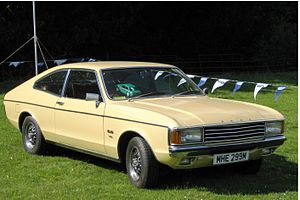
Ford Granada (Europa) / Granada Mark I (1972-77)
Ford Granada Mark I i coupé-udgaven
Ford Granada var modelbetegnelsen for en europæisk Ford-model i den høje mellemklasse. Den fandtes i fire karrosseriversioner: 2- og 4-dørs sedan, 2-dørs coupé og 5-dørs stationcar. Modellen fandtes i tre generationer benævnt Mark I, Mark II og Mark III, hvoraf sidstnævnte dog kun var på markedet på de britiske øer, mens den i resten af Europa gik under navnet Ford Scorpio.